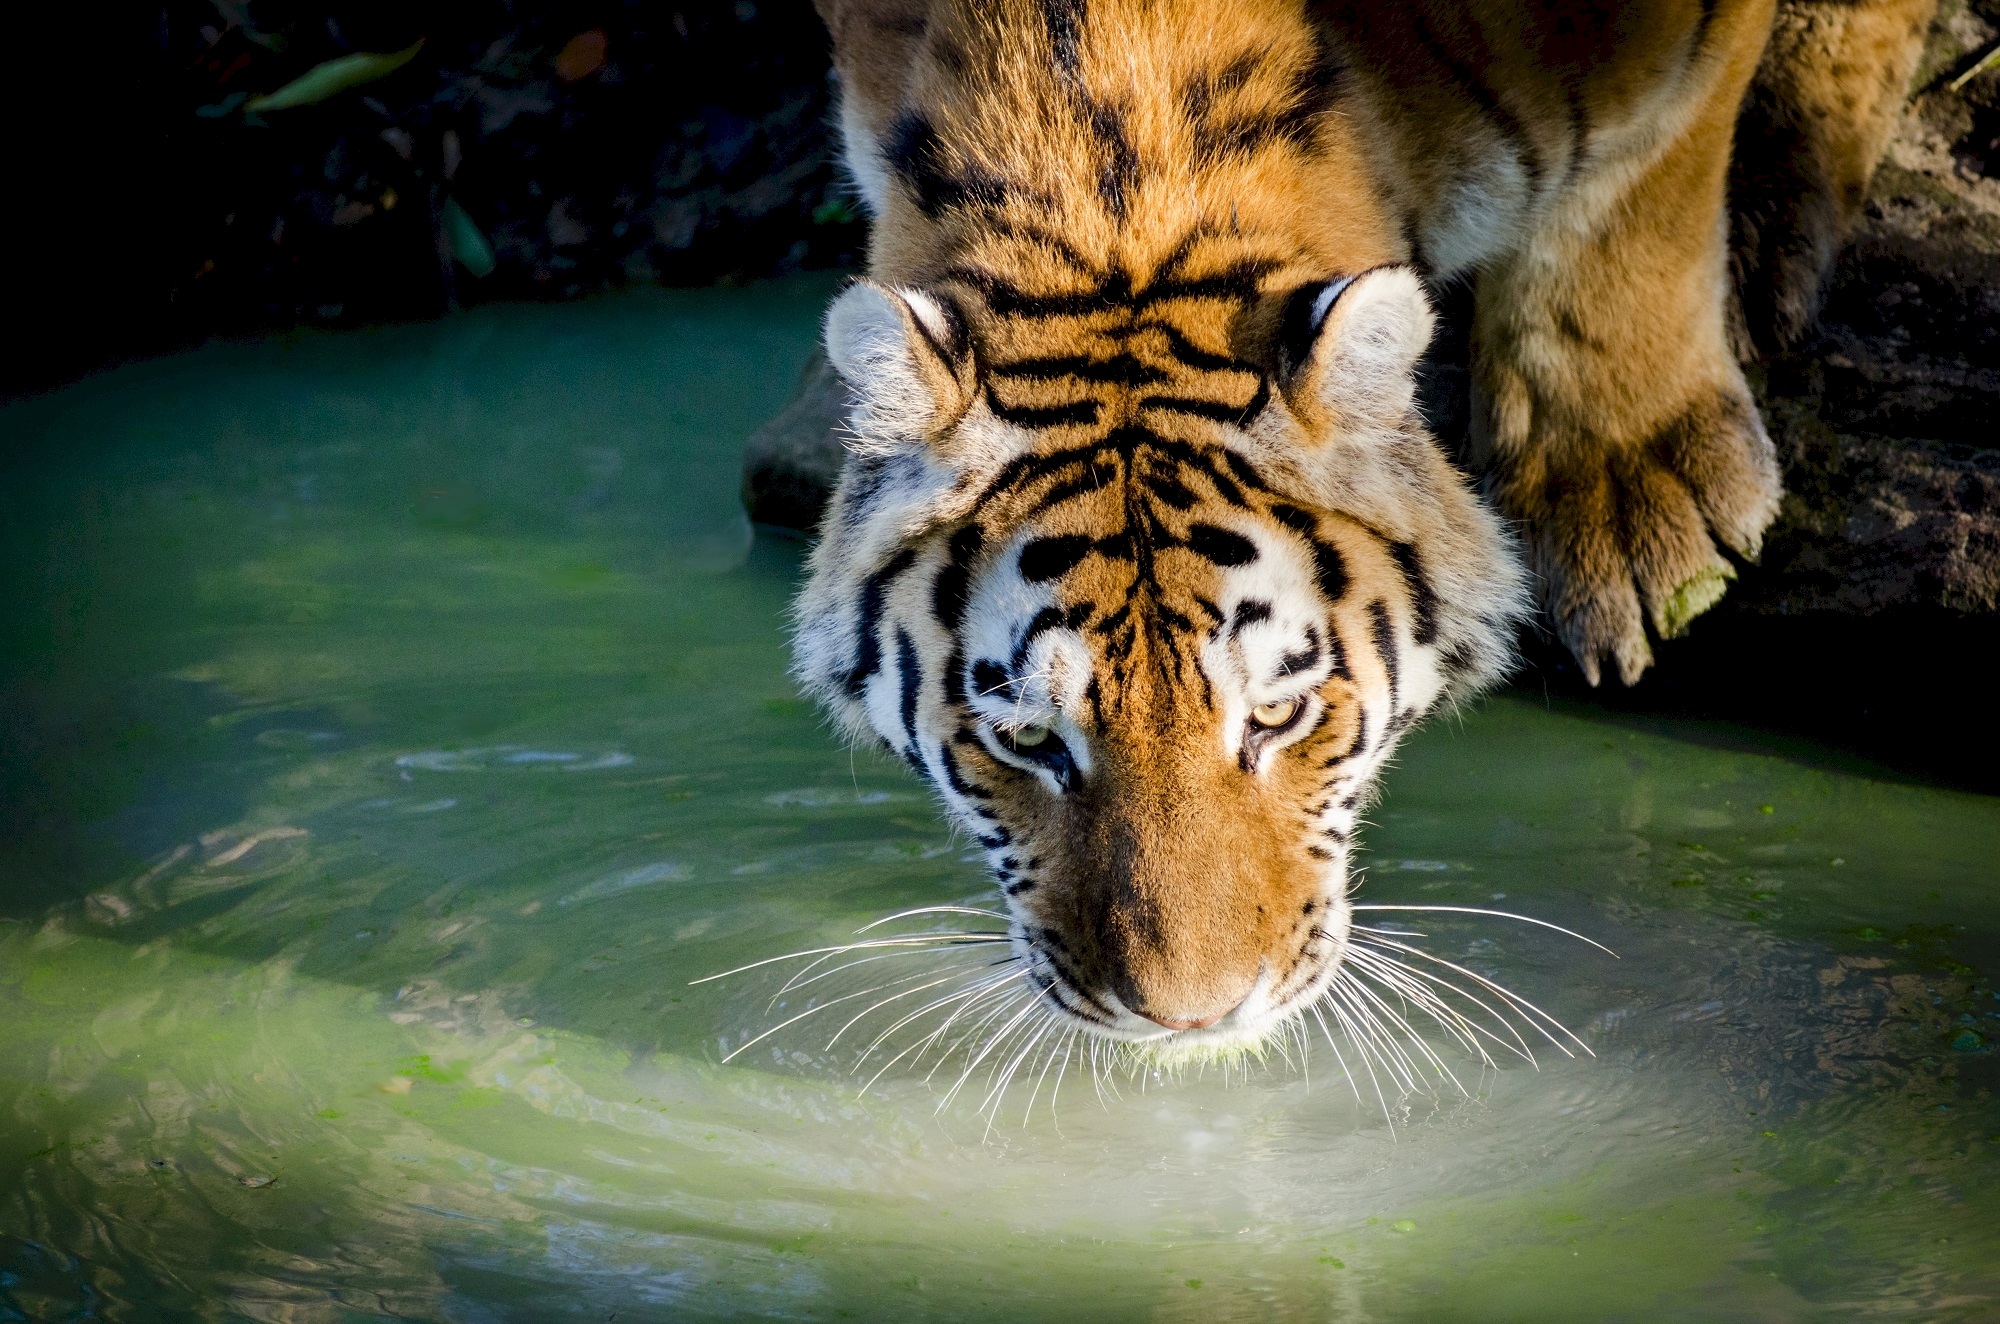
nature, pool, wildlife, zoo, fur, portrait, feline, mammal, predator, fauna, big cat, close up, whiskers, tiger, drinking, head, vertebrate, jaguar, big cats, cat like mammal